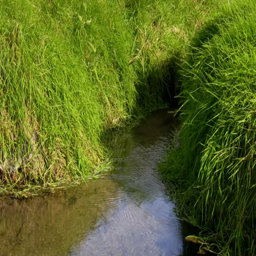
a little clean stream of water flows through green grass